Space dust measurement

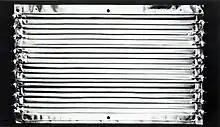
Panel of 18 pressurized cells mounted on the back of the main dish antenna of Pioneer 10 and 11

In the early 1960s, pressurized cell micrometeorite detectors were flown on the "Explorer 16" and "Explorer 23" satellites. Each satellite carried more than 200 individual gas-filled pressurized cells with metal walls of 25 and 50 microns thick. A puncture of a cell by a meteoroid impact could be detected by a pressure sensor. These instruments provided important measurements of the near-Earth meteoroid flux. In 1972 and 1973, the "Pioneer 10" and "Pioneer 11" interplanetary spacecraft carried 234 pressurized cell detectors each, mounted on the back of the main dish antenna. The stainless-steel wall thickness was 25 microns on Pioneer 10, and 50 microns on Pioneer 11. The two instruments characterized the meteoroid environment in the outer Solar System as well as near Jupiter and near Saturn.